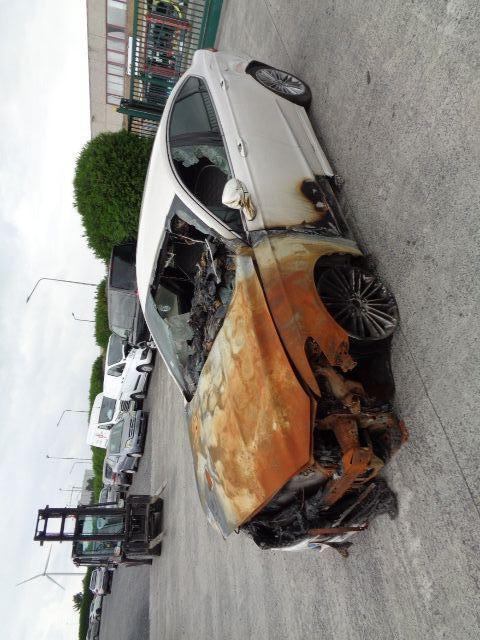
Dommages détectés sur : plaque d'immatriculation avant, pare-choc avant, feu avant droit, feu avant gauche, capot, pare-brise avant, aile avant droite, aile avant gauche, porte avant droite, porte avant gauche, porte arrière droite, porte arrière gauche, aile arrière droite, aile arrière gauche, malle, feu arrière droit, feu arrière gauche, plaque d'immatriculation arrière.
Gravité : mineur